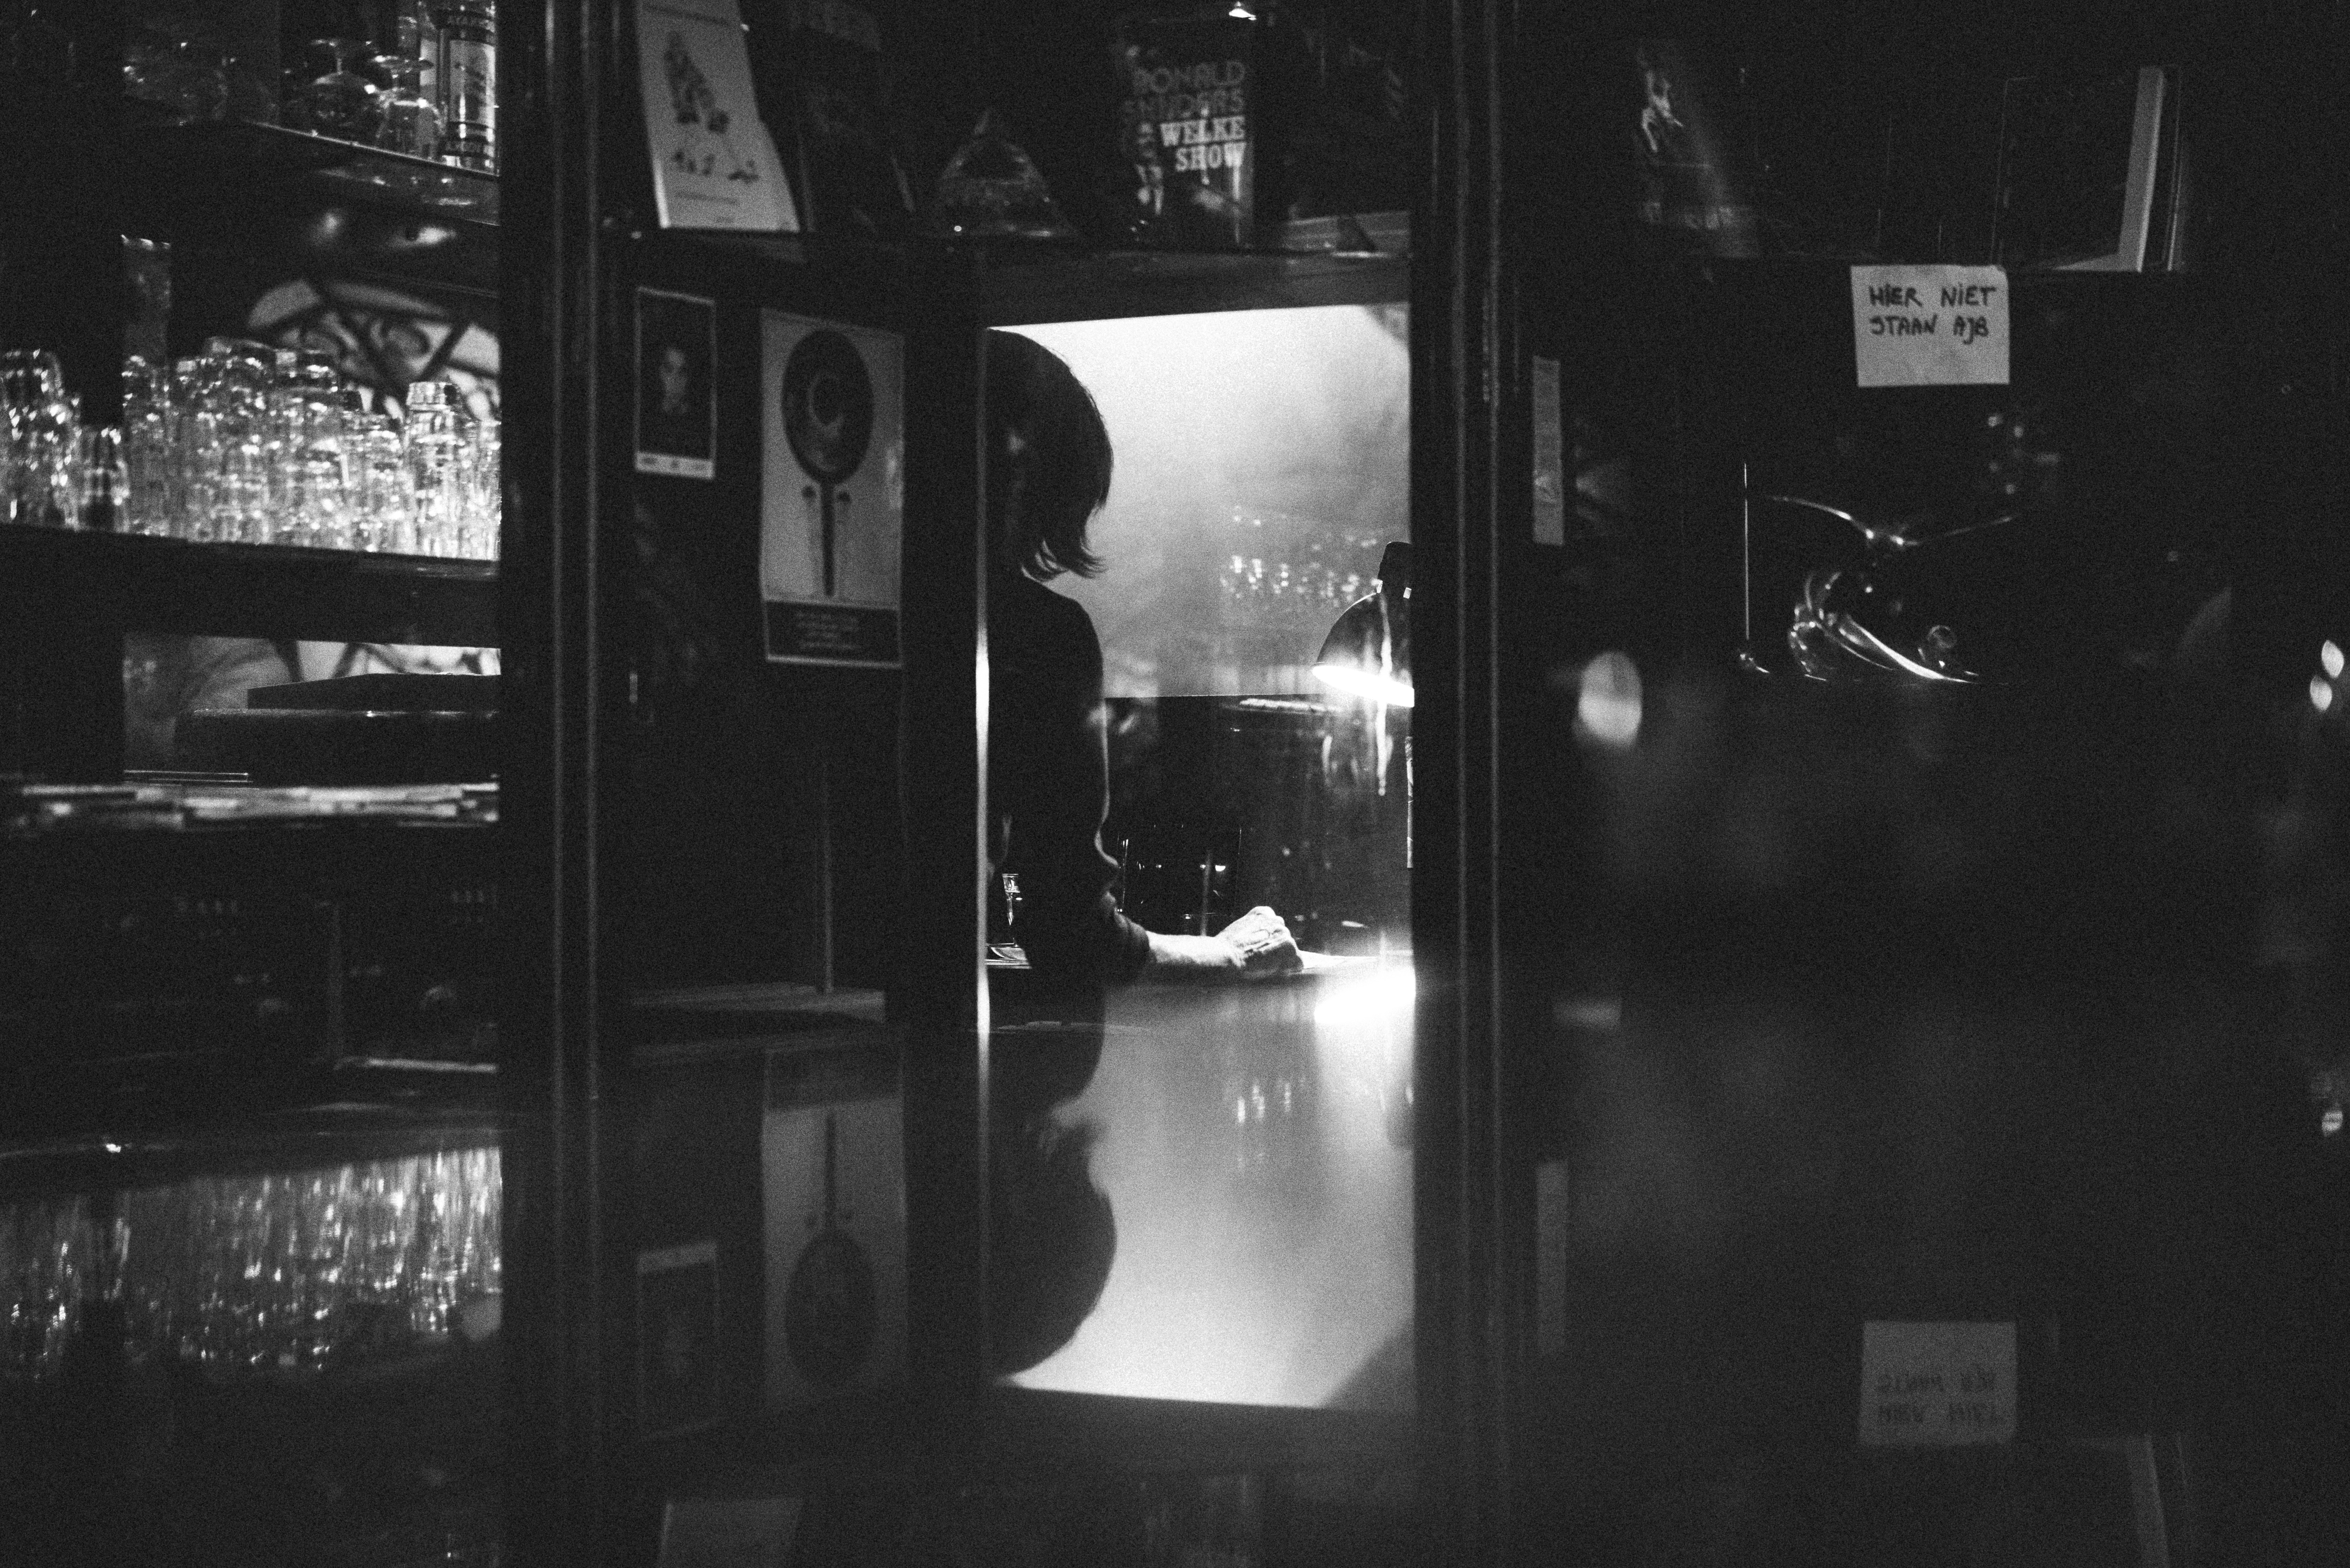
light, black and white, white, night, photography, bar, reflection, darkness, black, monochrome, lighting, photograph, shape, selling, monochrome photography, film noir